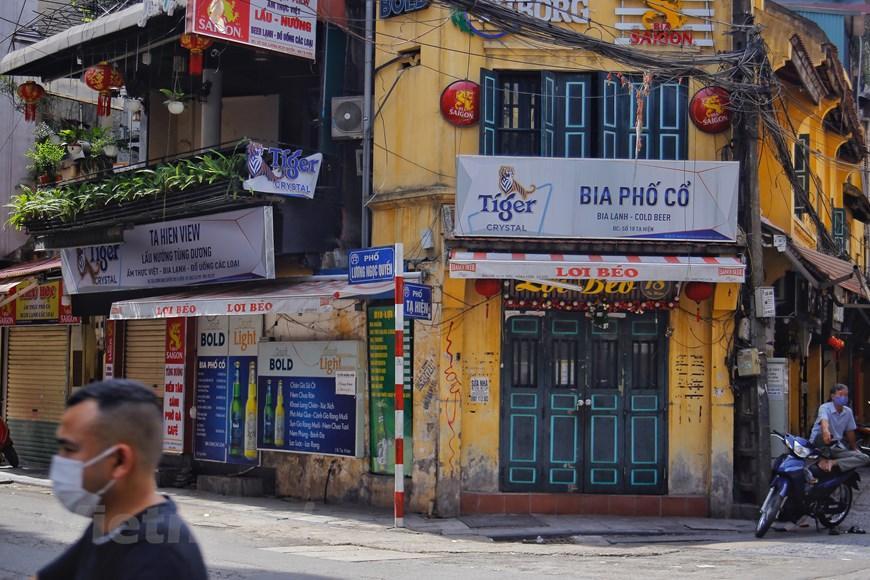
đây là khung cảnh xuất hiện ở giao của hai khu phố